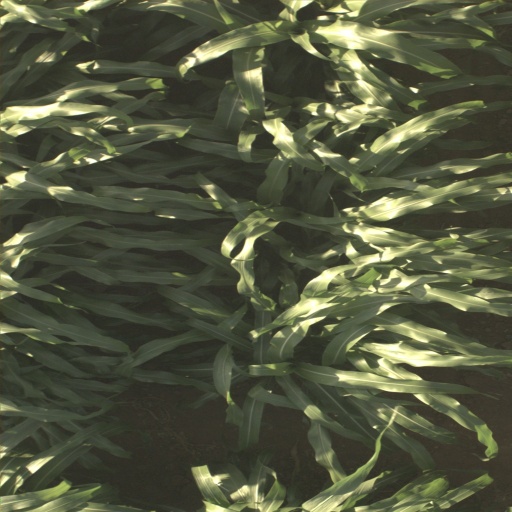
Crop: sorghum